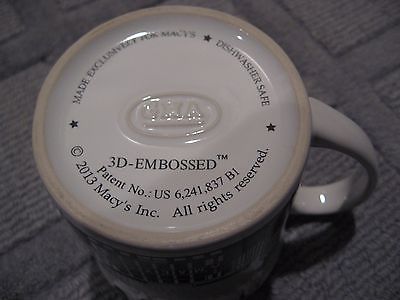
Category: mug